Alexander Panshin

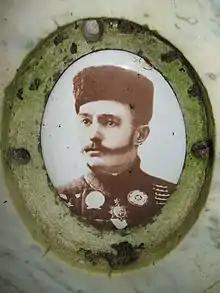

Alexander Nikitich Panshin (1863–1904) was a Russian speed skater and figure skater.